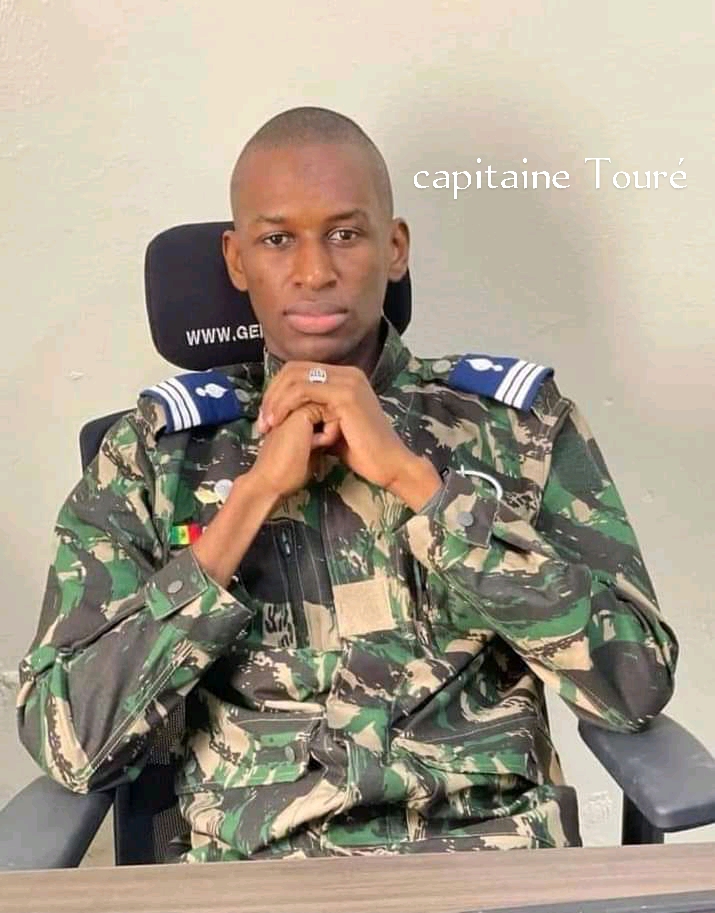
Waa nataal bii nag boo dee xool ab alkaati moom moo ci nekk. Alkaati bi dafa toog ci ab toogu boole ñaari loxoom teg ko ci sikkimam. Boo xoole tamit ci biir nataal bi bind nan si bind bu weex ci fi tolloo ak boppu alkaati bi. Boo xoole moom dafa tiim ab cempte
ci kanamam.